Belgian Railways Class 96

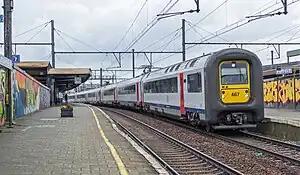
Two Class 96 units at Antwerpen-Berchem

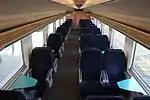
First class interior

The class 96 (MS96 in Dutch, AM96 in French) is an electric multiple unit constructed in 1996 for the National Railway Company of Belgium.